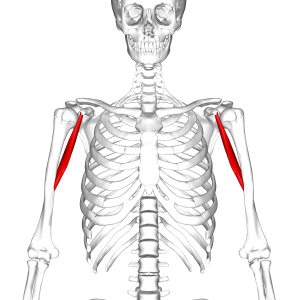
Coracobrachialis
Placering af coracobrachialis (vist med rød).
Coracobrachialis er den mindste af tre muskler, der er hæfter på scapulas ravnenæbsfremspring. De andre to muskler er pectoralis minor og det korte hoved på biceps brachii. Det er placeret på den øverste og mediale del af armen.